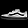
Label: Sneaker